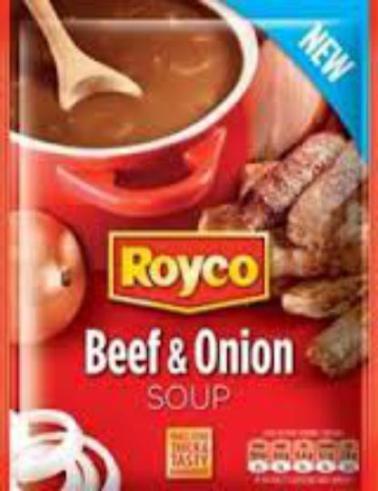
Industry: Food